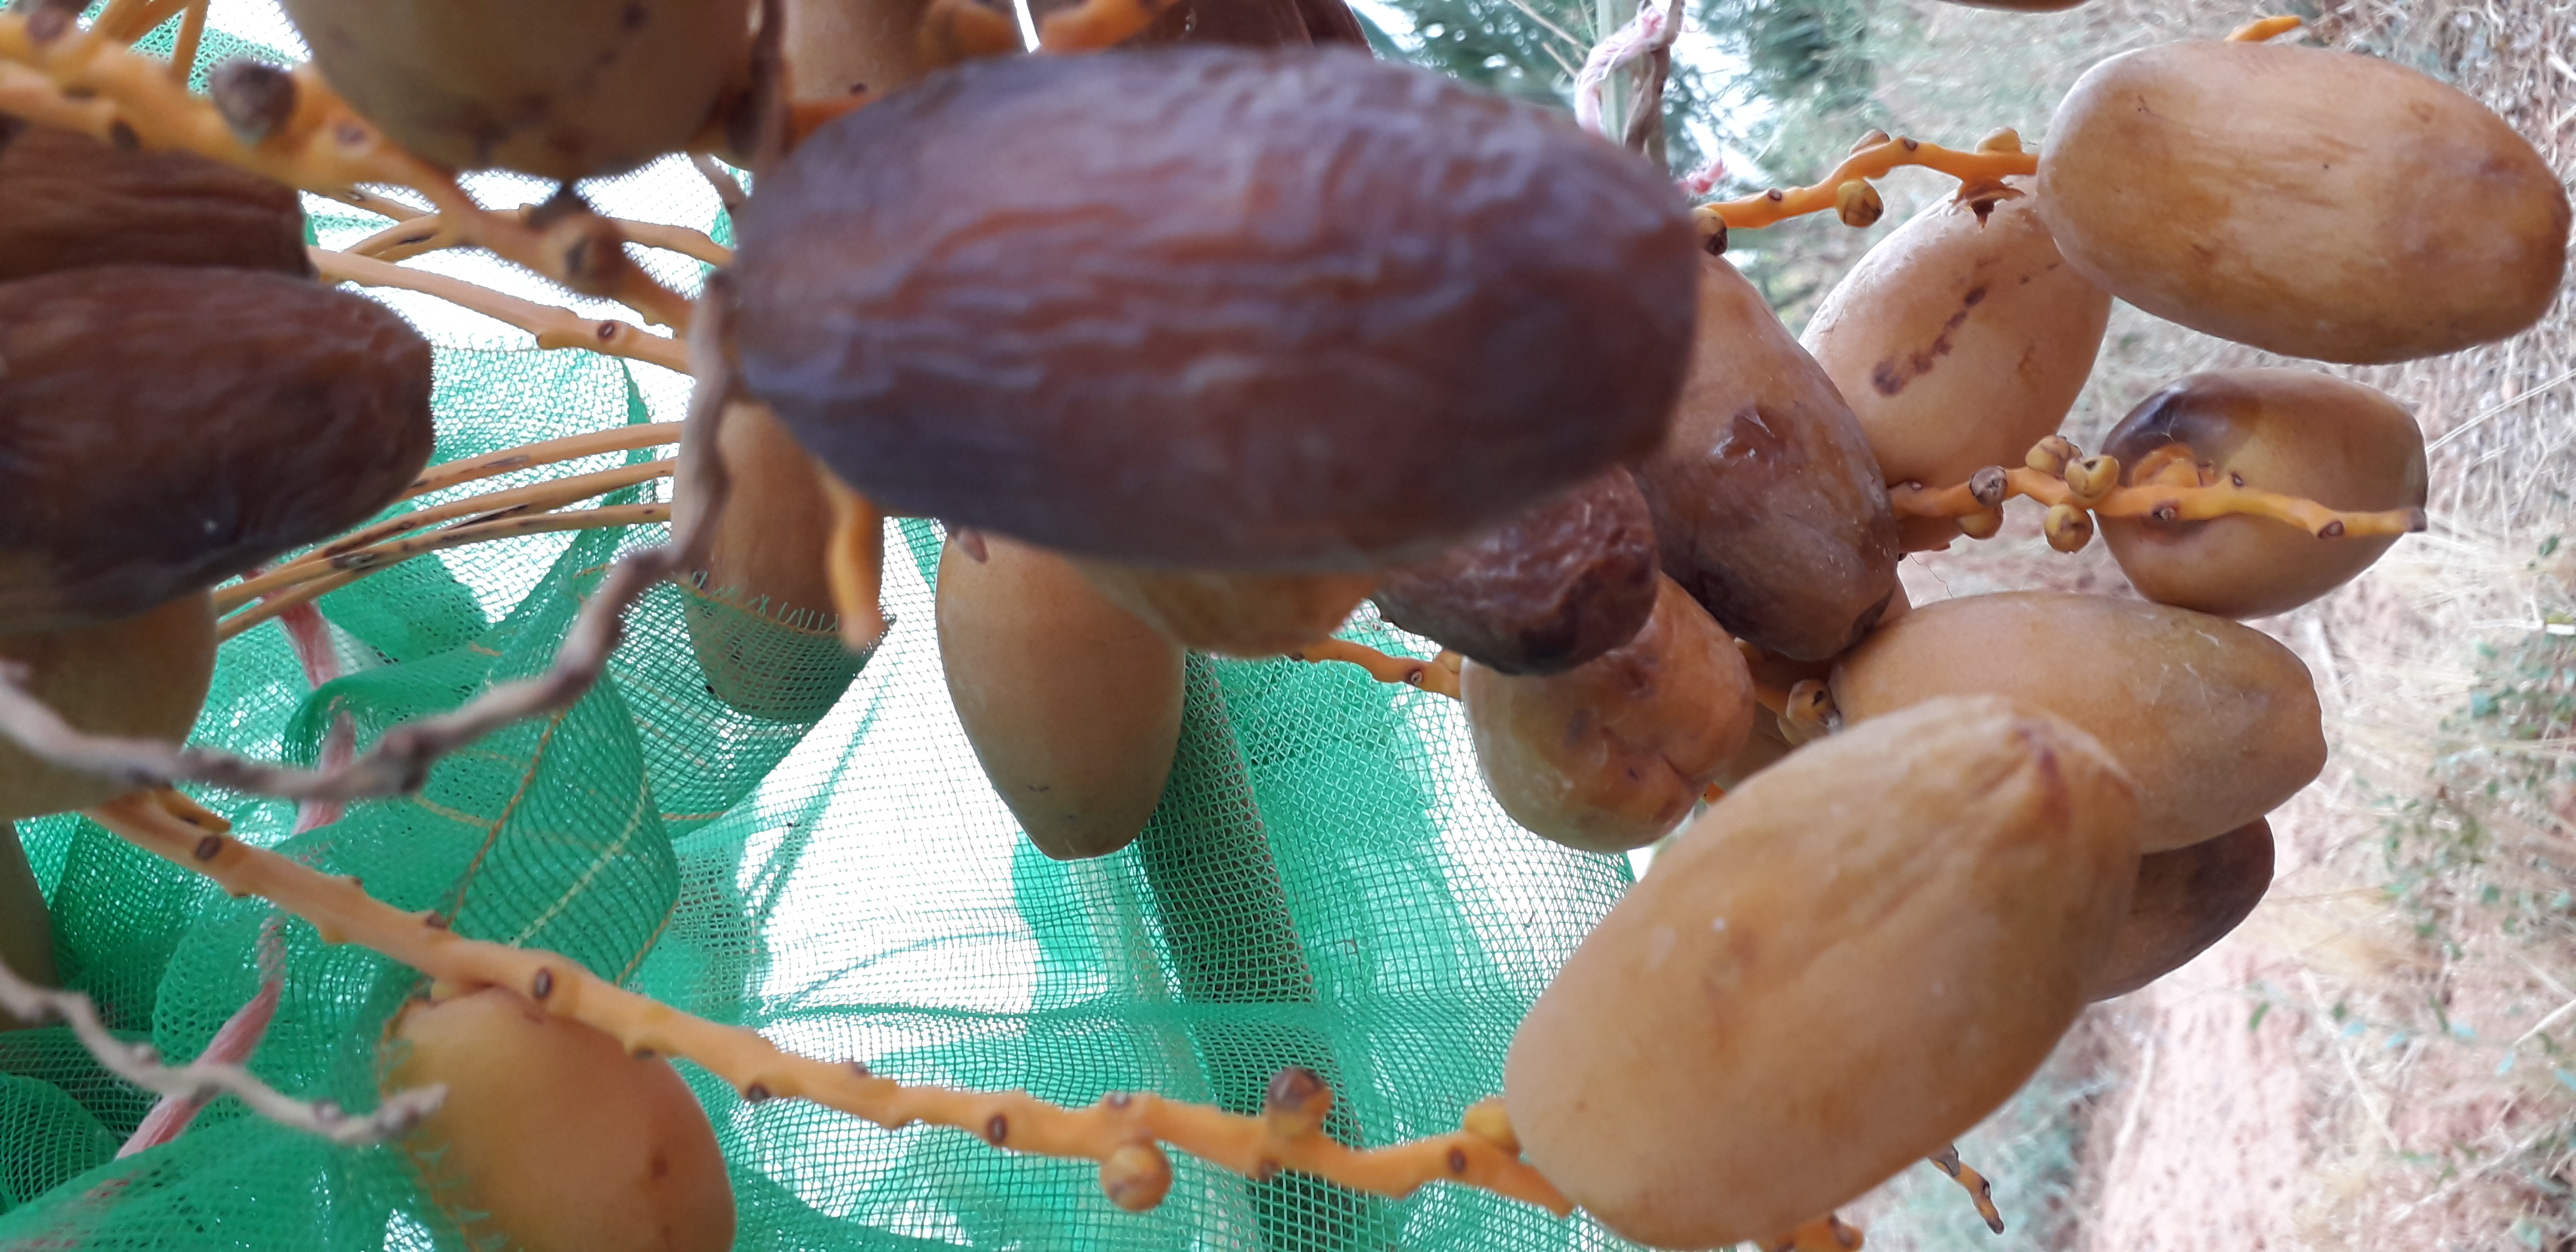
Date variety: Boumajhoul